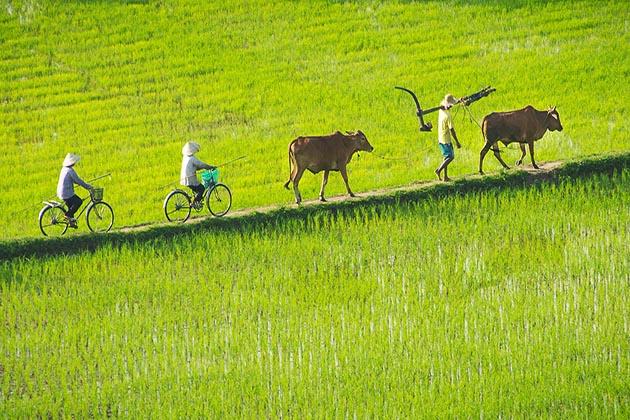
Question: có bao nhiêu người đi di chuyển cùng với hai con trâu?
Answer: ba người